Vespula flaviceps

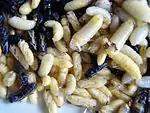

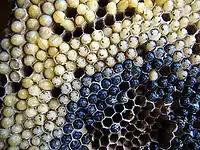
"V. flaviceps" hive, showing larvae and pupae. The larvae are often consumed by humans.

"V. flaviceps" is popular as food in Central Japan. All of its stages are consumed, but the larvae are considered a special delicacy. Small colonies may be collected and relocated into artificial hives near dwellings for the purpose of harvesting them for food. These colonies are sometimes even sheltered over the winter by humans, which benefits not only the humans but the wasps as well. This protection from the cold greatly helps their chances of survival.